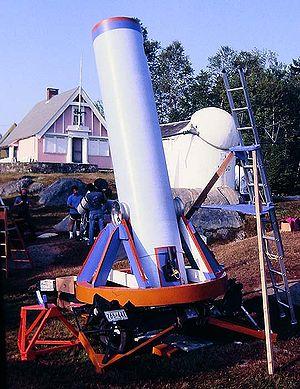
Le Stellafane est le nom de l'observatoire construit par le club de Springfield Telescope Makers le 8 août 1926 en haut de la colline de Breezy à Springfield. C'est un lieu de rencontre annuelle des constructeurs de télescopes amateurs et astronomes amateurs.
Russell Williams Porter est un peintre, ingénieur, astronome, aventurier et explorateur américain, un des fondateurs des télescopes amateurs.